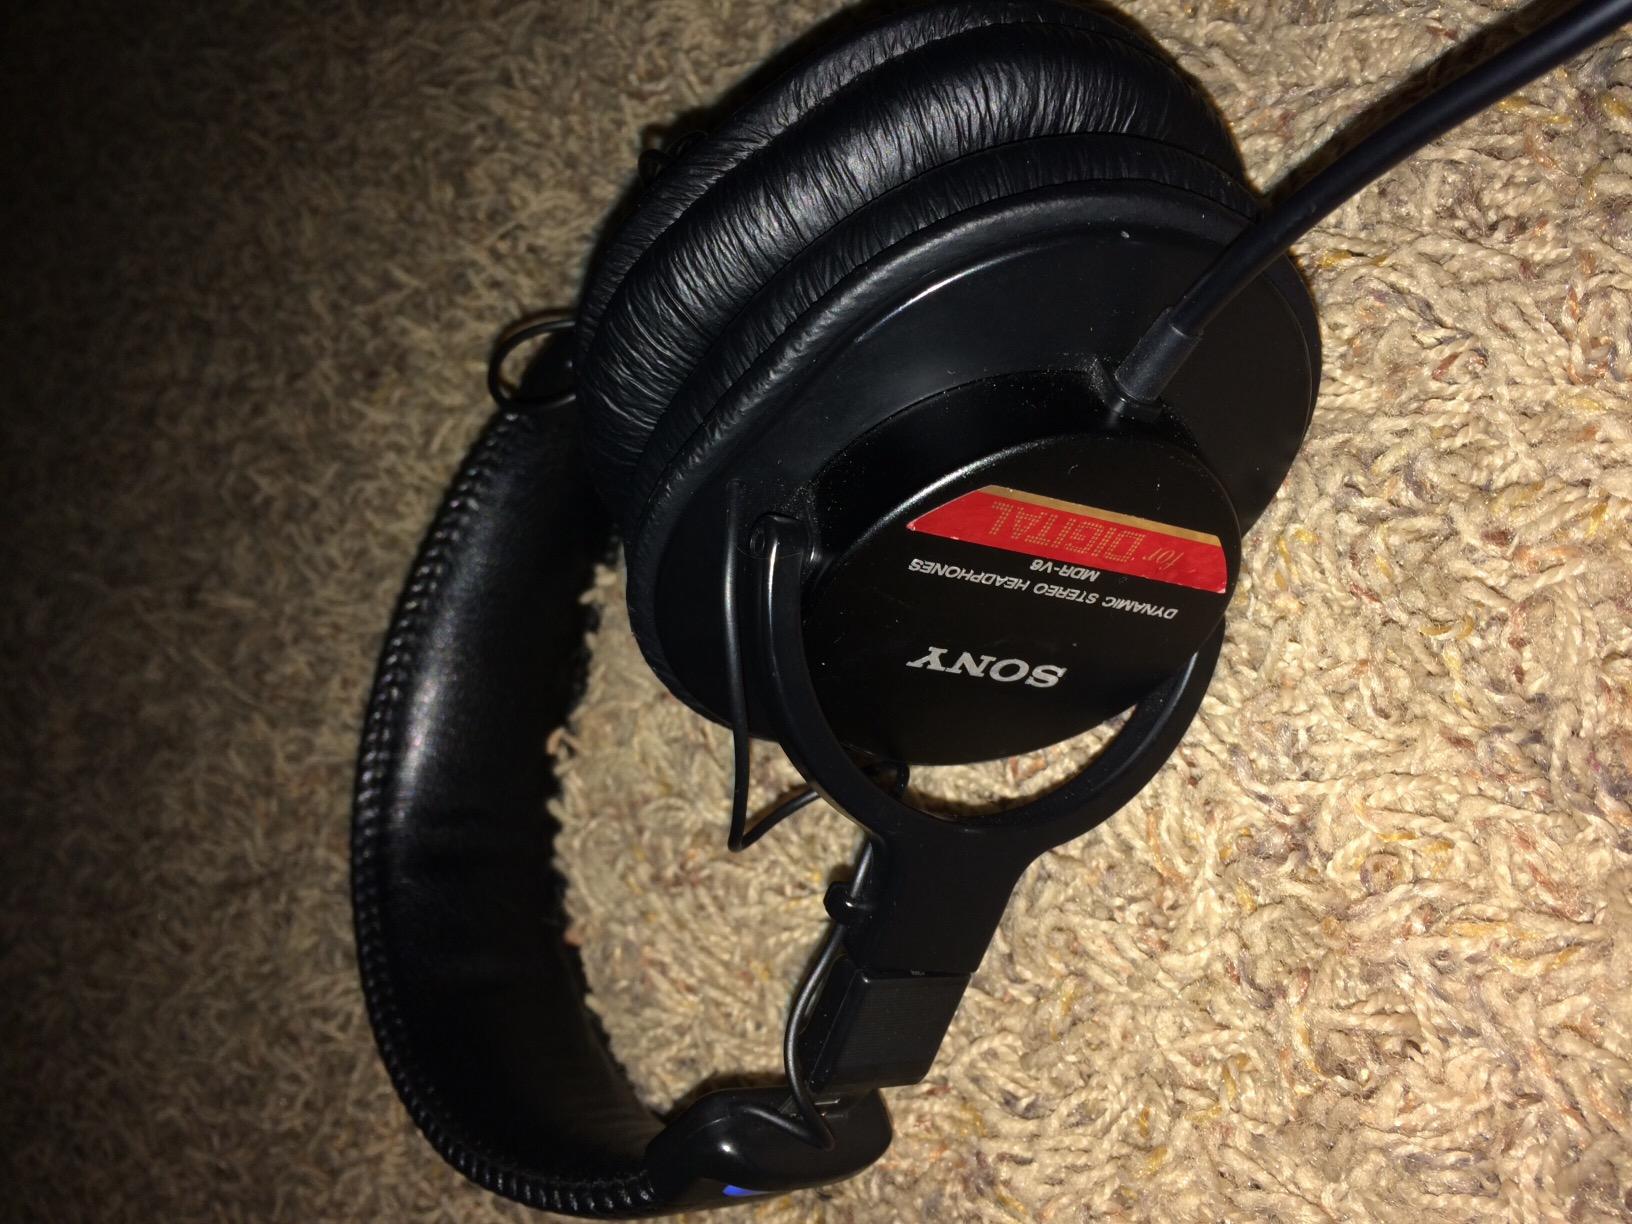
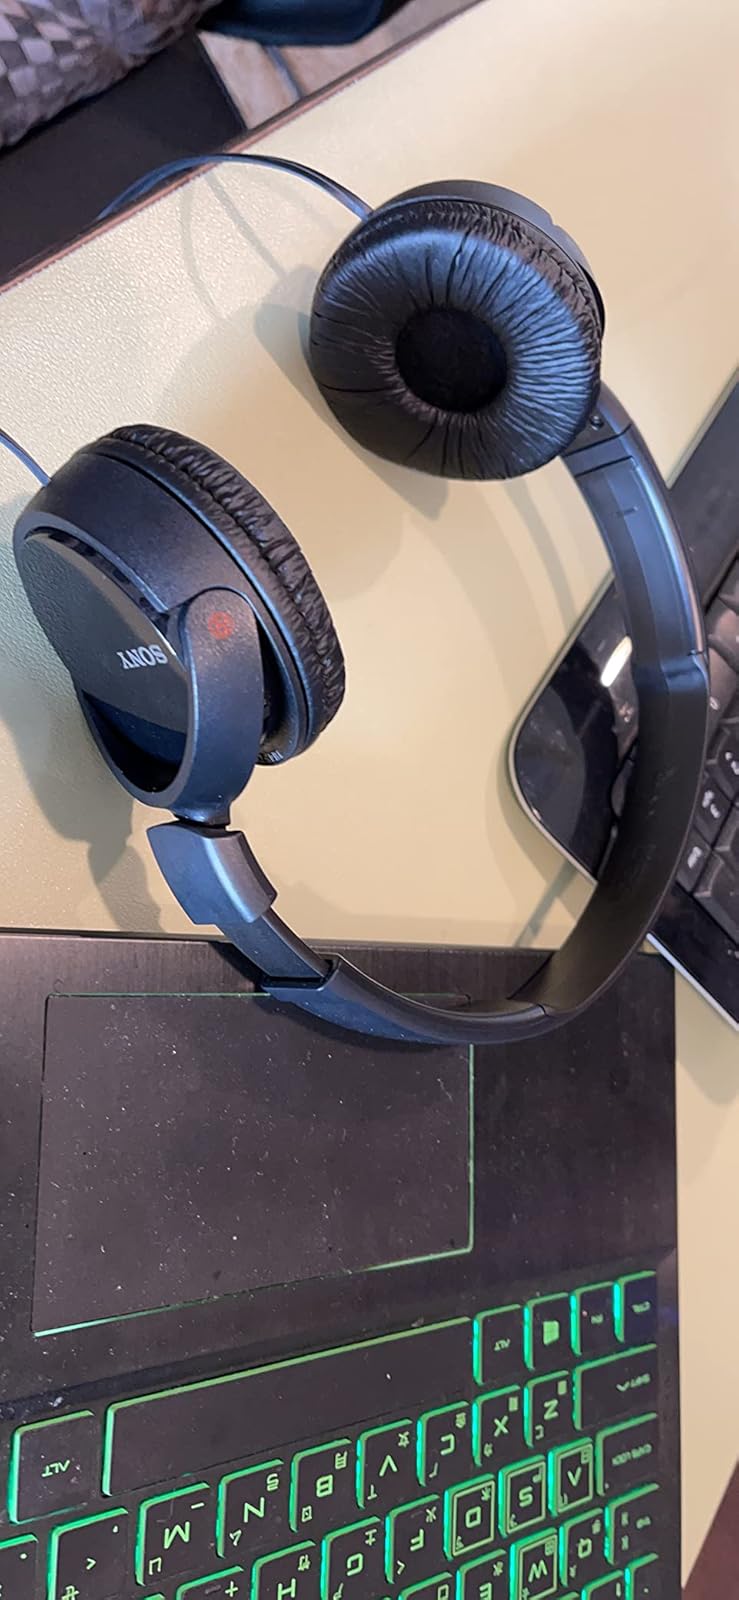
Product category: headphones
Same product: no